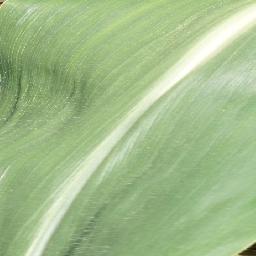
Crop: corn
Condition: (maize)_healthy